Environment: real
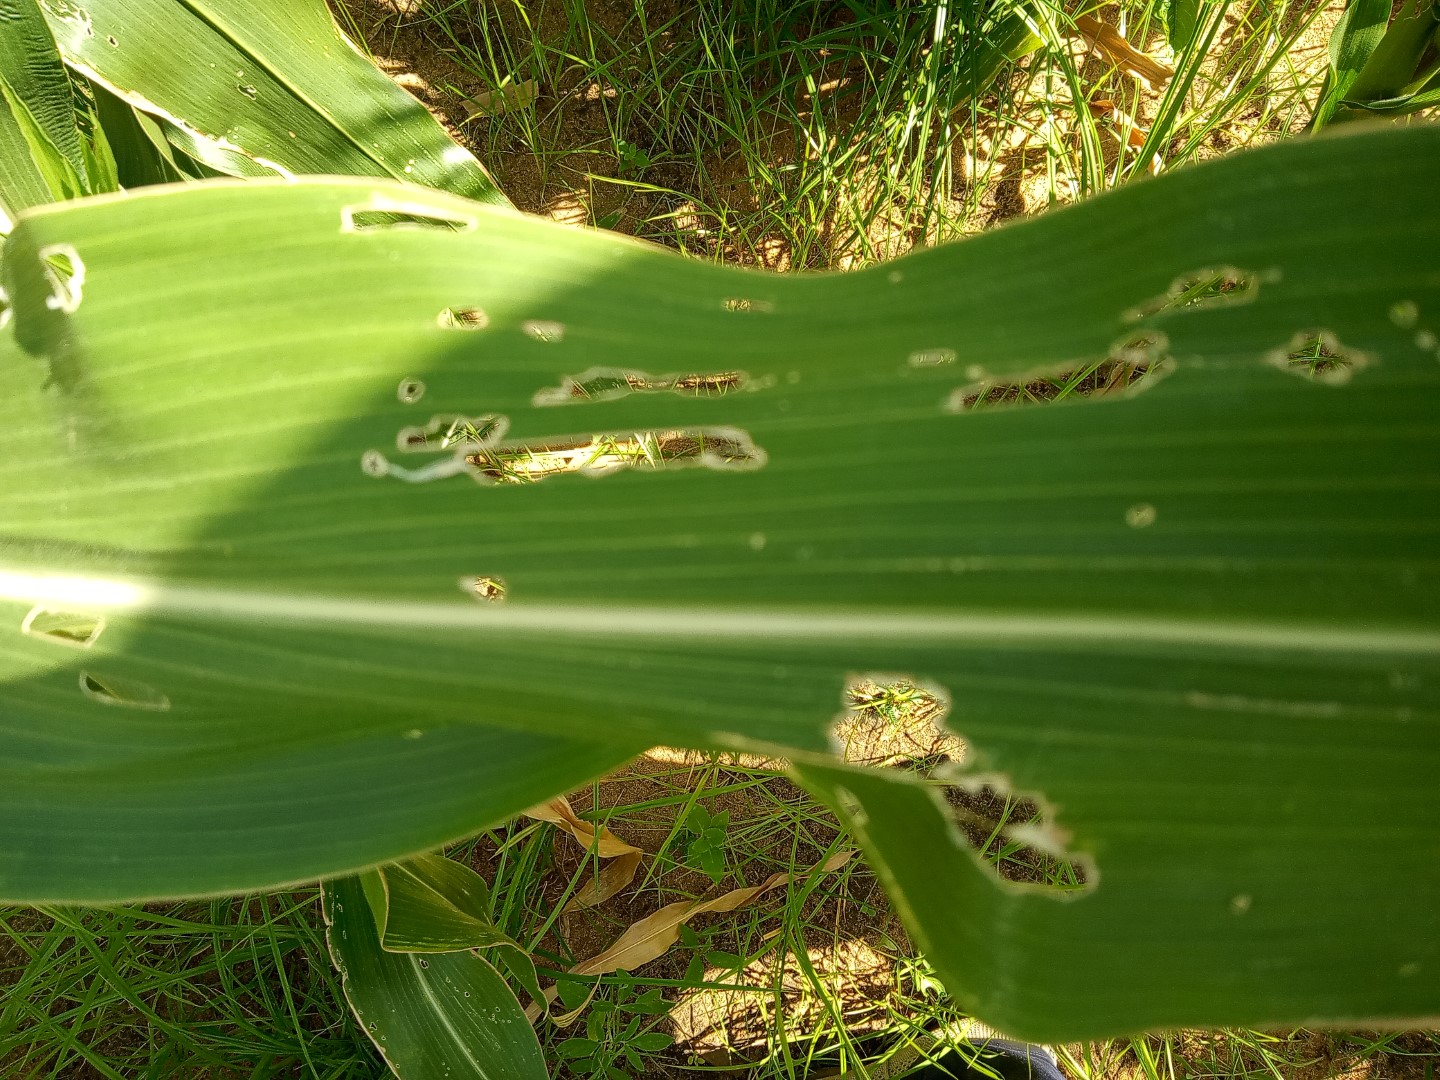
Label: fall_armyworm